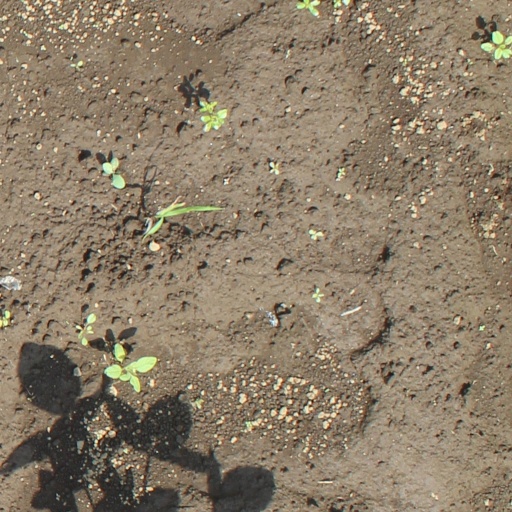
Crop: soybean